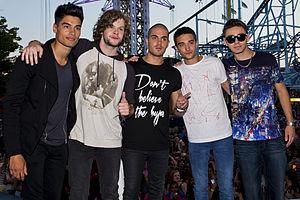
The Wanted est un boys band originaire du Royaume-Uni formé à Londres. Le groupe est composé de cinq garçons, Max George, Siva Kaneswaran, Jay McGuiness, Thomas Parker et Nathan Sykes.